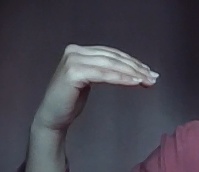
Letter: haa